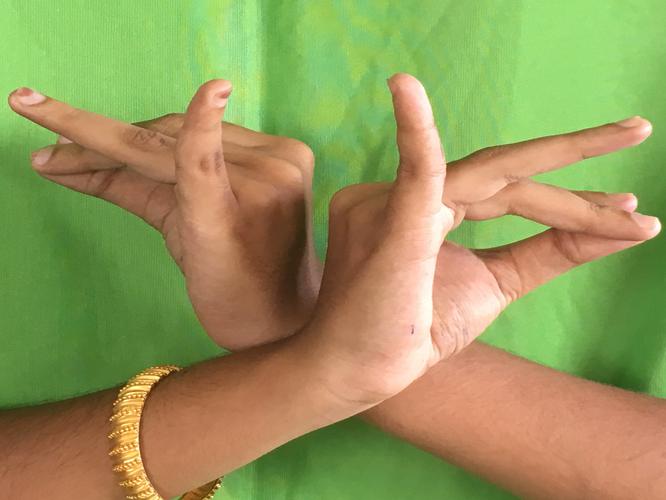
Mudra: Katakavardhana
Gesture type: double_hand